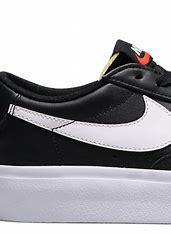
Brand: Nike
Model: Blazer Platform